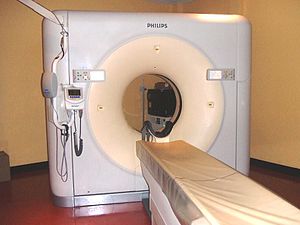
Computertomografi
En CT-skanner.
Computertomografi, bedre kendt under forkortelsen CT og det afledte CT-skanning, er en avanceret form for røntgenundersøgelse, hvor diagnosticeringen sker ved hjælp af en række computerfremstillede tværsnitsbilleder af hoved, krop eller lemmer, der efterfølgende behandles digitalt, således at kropslige strukturer kan ses to- eller tredimensionelt.